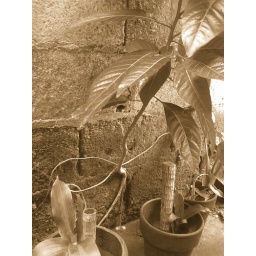
taken by a phone camera. a persistent plant growing on our neighbor's wall